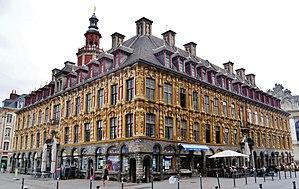
Lille est une ville du nord de la France, préfecture du département du Nord et chef-lieu de la région Hauts-de-France.